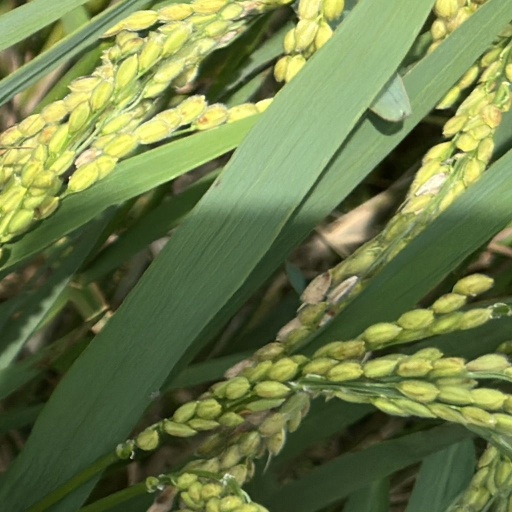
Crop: rice